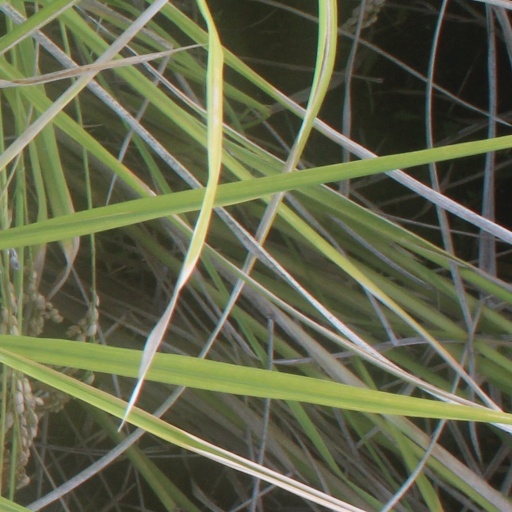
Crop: rice